Marian McPartland

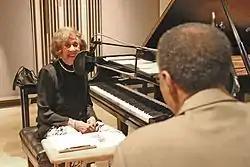
Marian McPartland interviews Ramsey Lewis on her radio show, "Marian McPartland's Piano Jazz" in 2009

In 1964, Marian McPartland launched a new venture on WBAI-FM (New York City), conducting a weekly radio program that featured recordings and interviews with guests. Pacifica Radio's West Coast stations also carried this series, which paved the way for "Marian McPartland's Piano Jazz", a National Public Radio (NPR) series that began recording on 8 October 1978 and premiered on 1 April 1979 on WLTR (South Carolina) and was offered nationally by NPR. McPartland was offered the opportunity primarily on the recommendation of her friend Alec Wilder, who hosted "American Popular Song" until his health prevented him from continuing the program. "Piano Jazz" was the longest-running cultural program on NPR, as well as one of the longest-running jazz programs ever produced on public radio. The theme, "Kaleidoscope", was an original composition by McPartland. The program featured McPartland at the keyboard with guest performers, usually pianists, but also singers, guitarists, other musicians, and even the author Studs Terkel, who was not a musician. The first show aired 1 April 1979, with guest Mary Lou Williams. Several "Piano Jazz" programs have been released on CD by Concord Records.